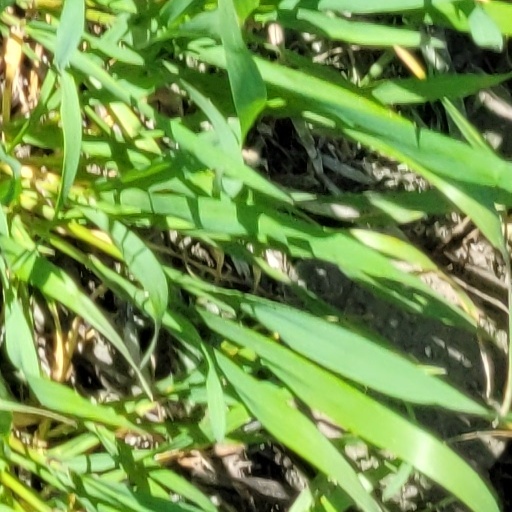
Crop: wheat